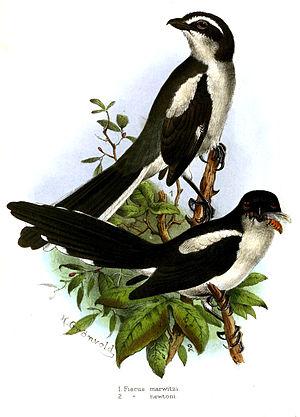
La Pie-grièche de Sao Tomé est une espèce de passereaux endémique de l'île de São Tomé. Connue uniquement par des observations faites en 1888 et 1928, elle est redécouverte en 1990. Depuis, quelques individus ont été observés régulièrement suggérant une population très faible. Son nom commémore le naturaliste portugais, le colonel Francisco Newton.